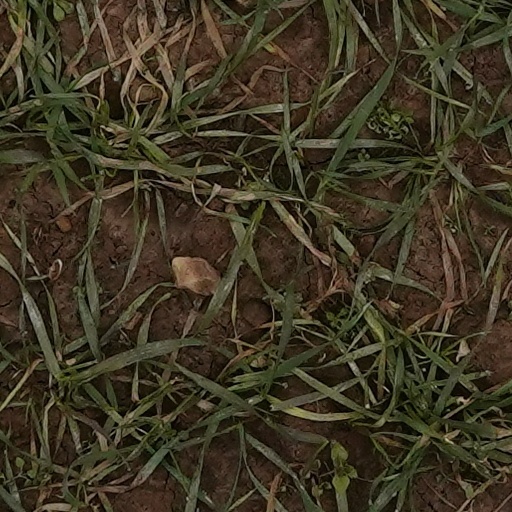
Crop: wheat